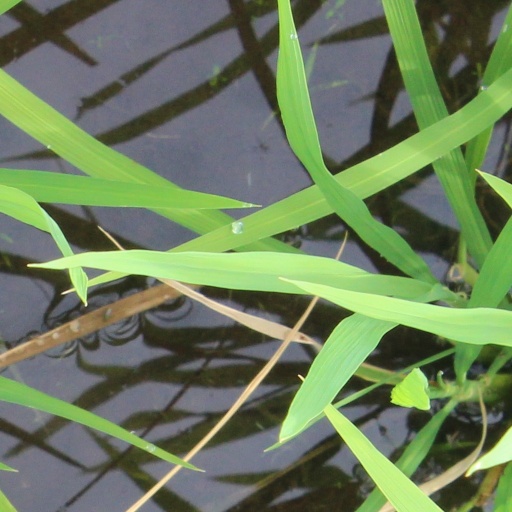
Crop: rice